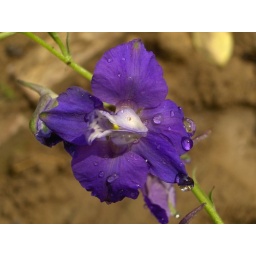
A blue flower in my garden